Mini Clubman (2007)

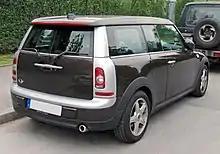
Mini Clubman

Identical to the 3-door hatchback from the B-pillar forward, the Clubman features a length increased by , an longer wheelbase, increased rear-seat leg room and cargo space deeper by , providing an increased of space – growing from a total of with the rear seats folded. The Clubman model weighs more than its two-door counterpart.